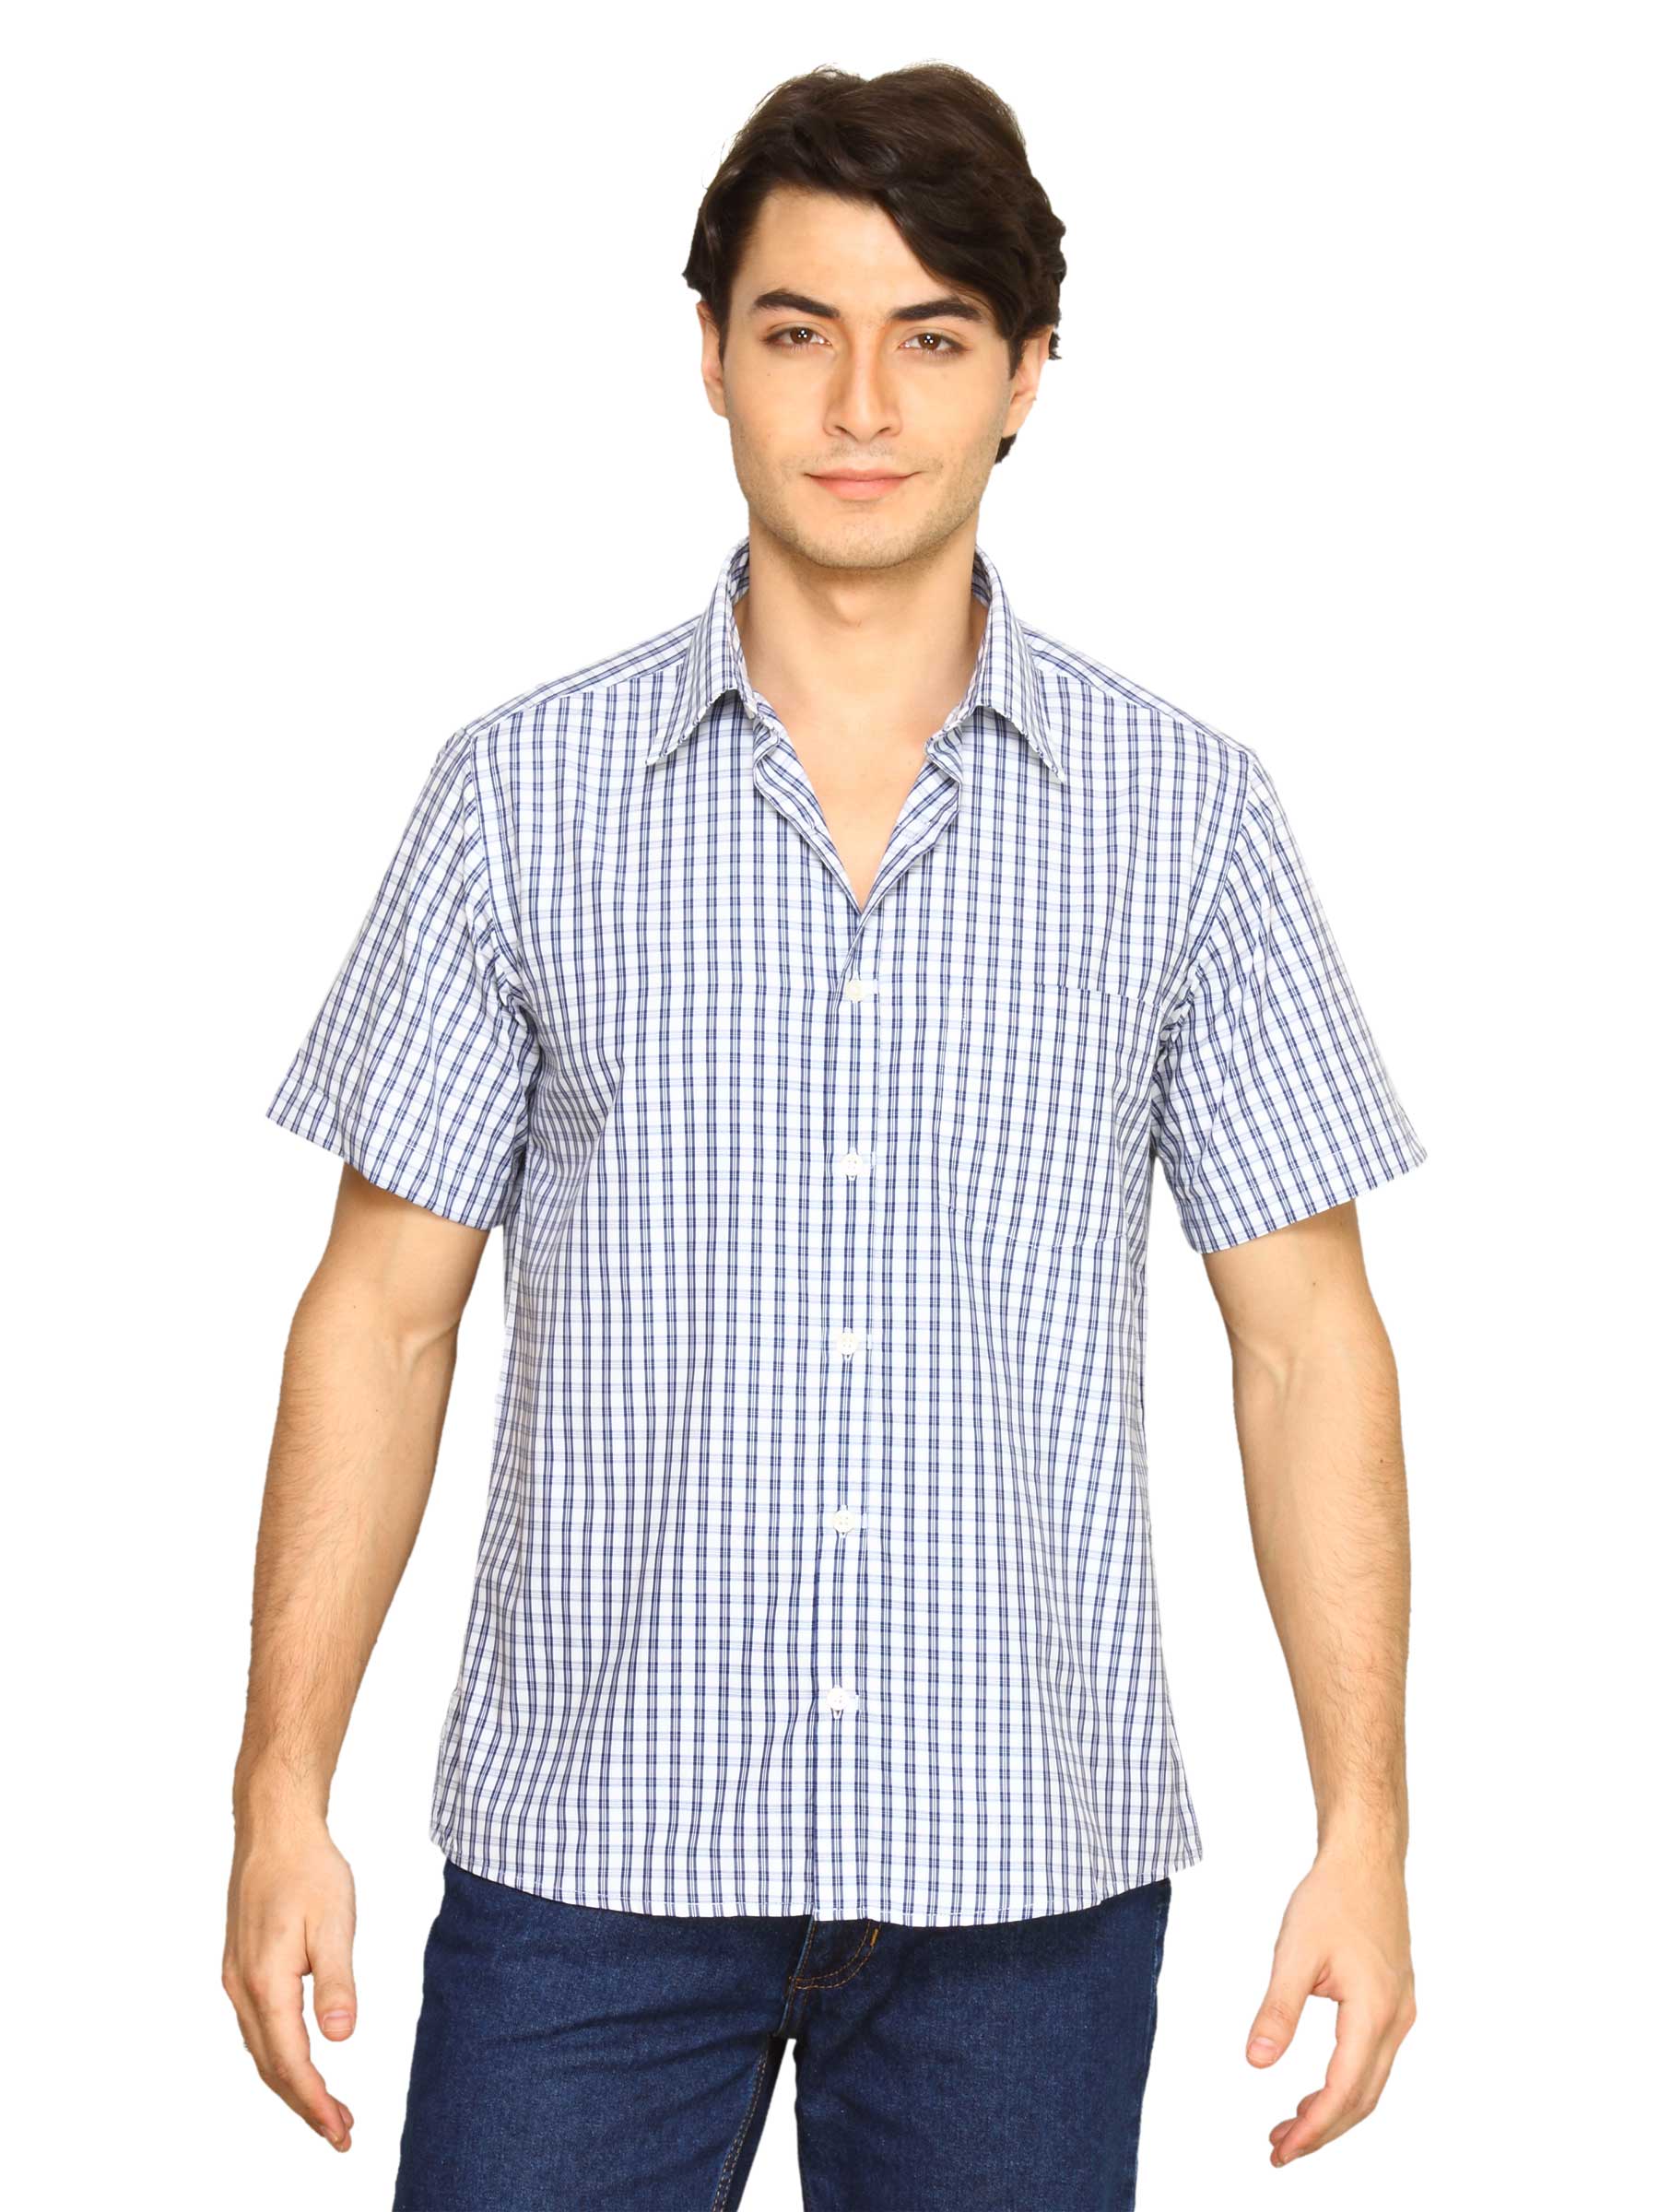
Indigo Nation Men Checks Shirt Blue Shirts
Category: Apparel / Topwear / Shirts
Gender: Men
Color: Blue
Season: Fall 2011
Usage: Casual